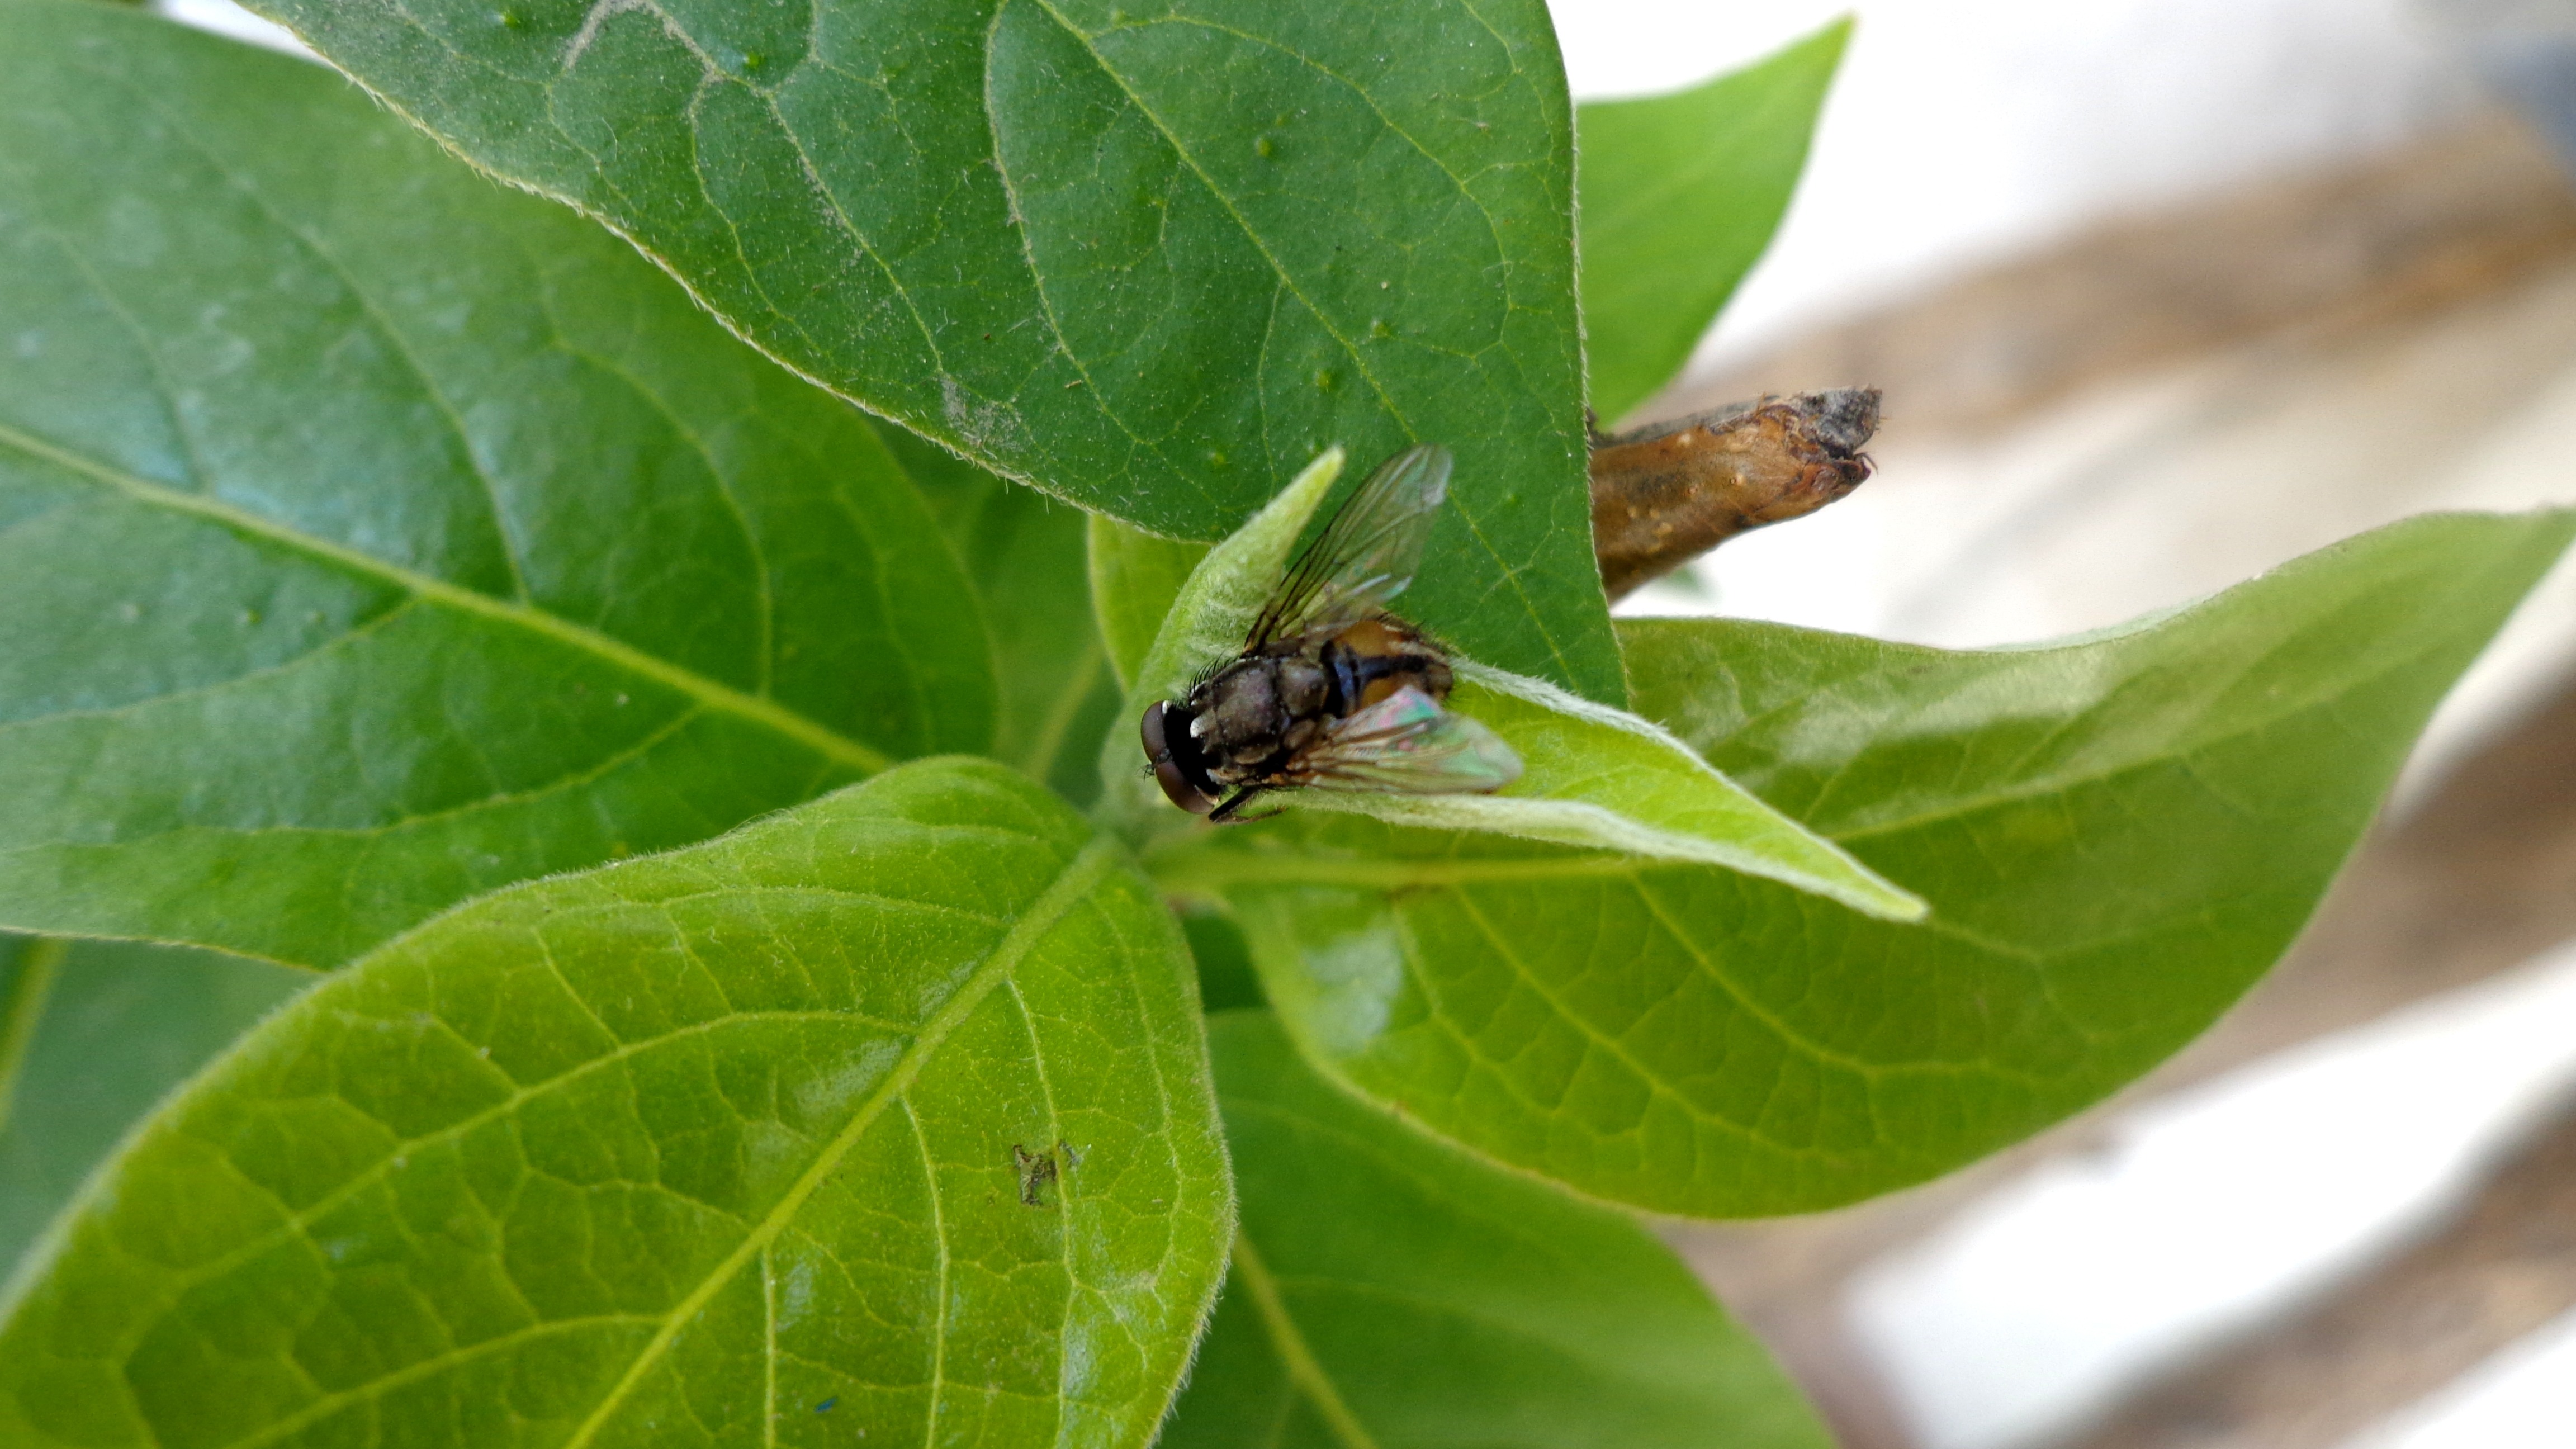
nature, plant, leaf, flower, fly, green, insect, botany, fauna, invertebrate, close up, leaves, bee, insects, macro photography, honey bee, flower fly, membrane winged insect